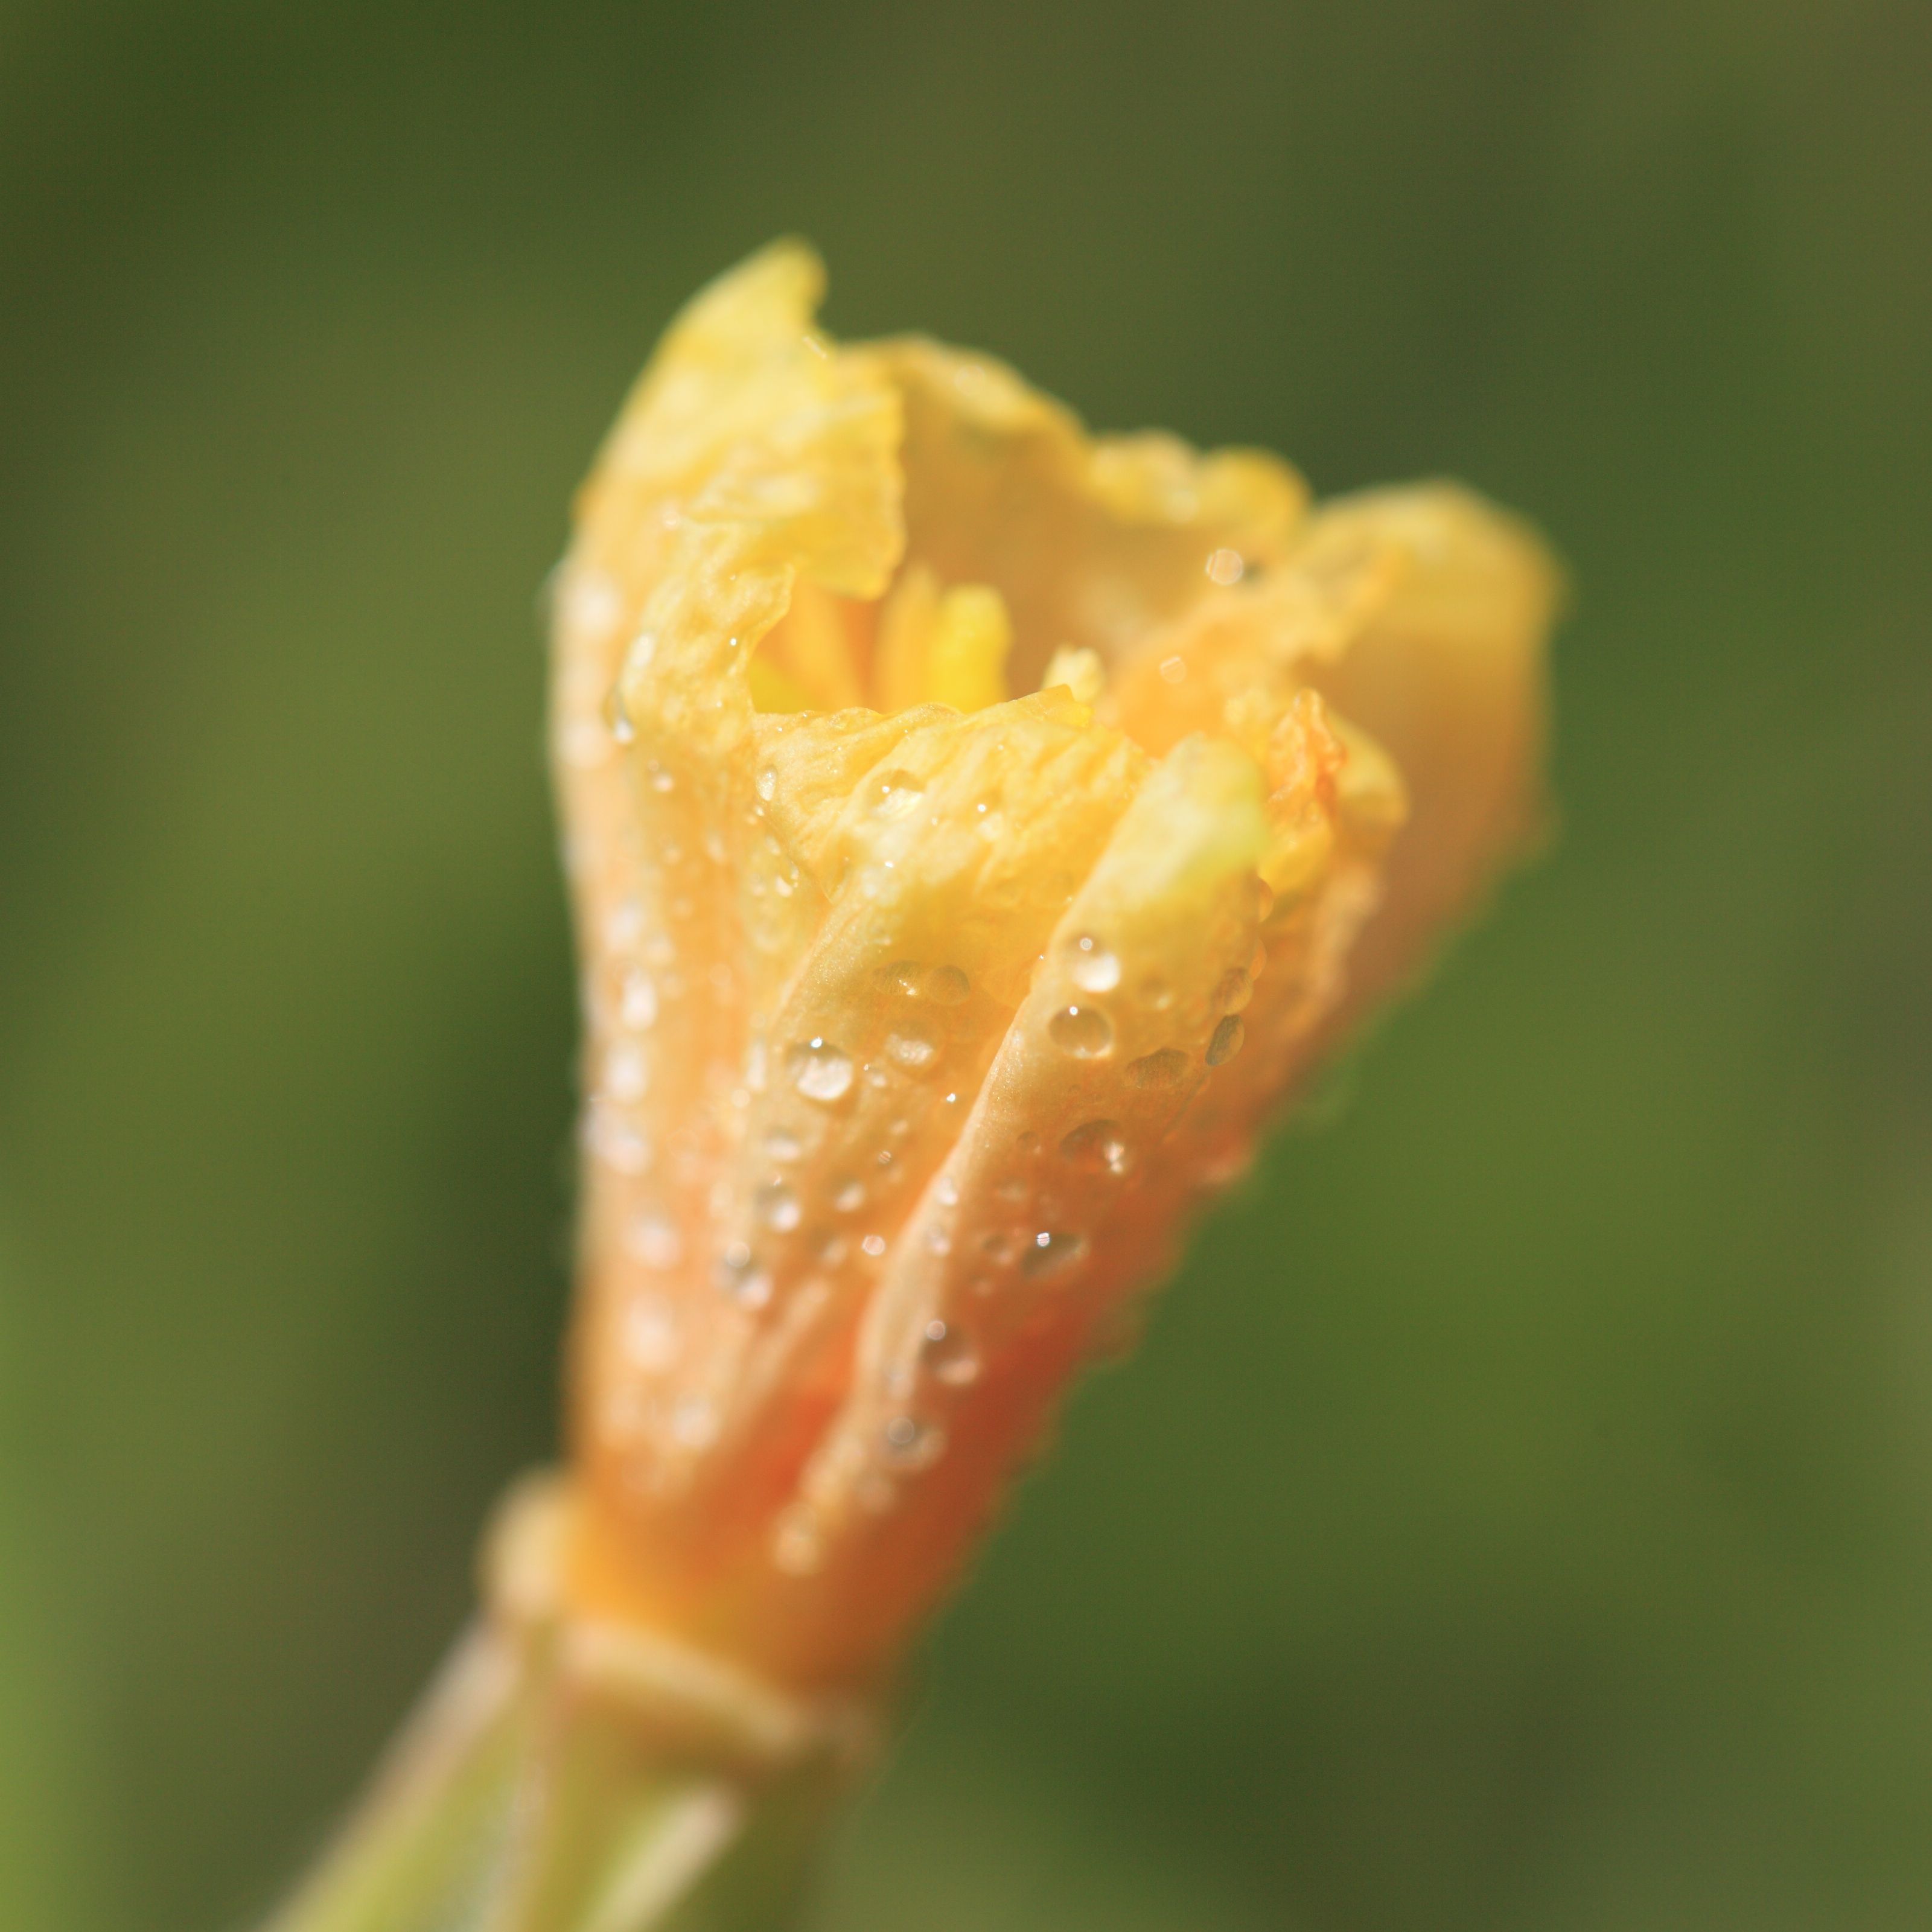
nature, blossom, dew, plant, photography, leaf, flower, petal, pollen, high, yellow, flora, wildflower, close up, 5d, hires, bud, markii, hi, res, resolution, ibaraki, hitachi, hitachiseasidepark, moisture, macro photography, flowering plant, plant stem, land plant